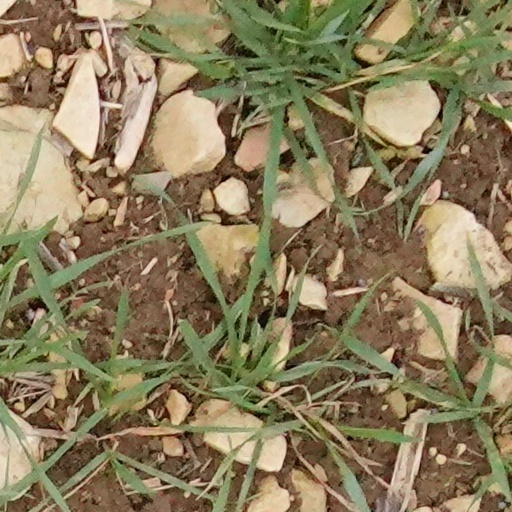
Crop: wheat